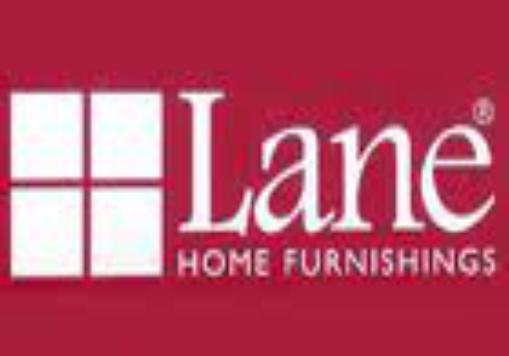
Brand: Lane Furniture
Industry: Necessities